Eurasian brown bear

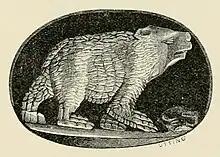
Depiction of a bear on a Roman-era engraved gem found in Britain.

The historic distribution of bears and the impression the Eurasian brown bear has made on people are reflected in the names of several localities (some notable examples include Bern, Medvednica, Otepää and Ayu-Dag), as well as personal names—for example, Xiong, Bernard, Arthur, Ursula, Urs, Ursicinus, Orsolya, Björn, Nedved, Medvedev, and Otso.